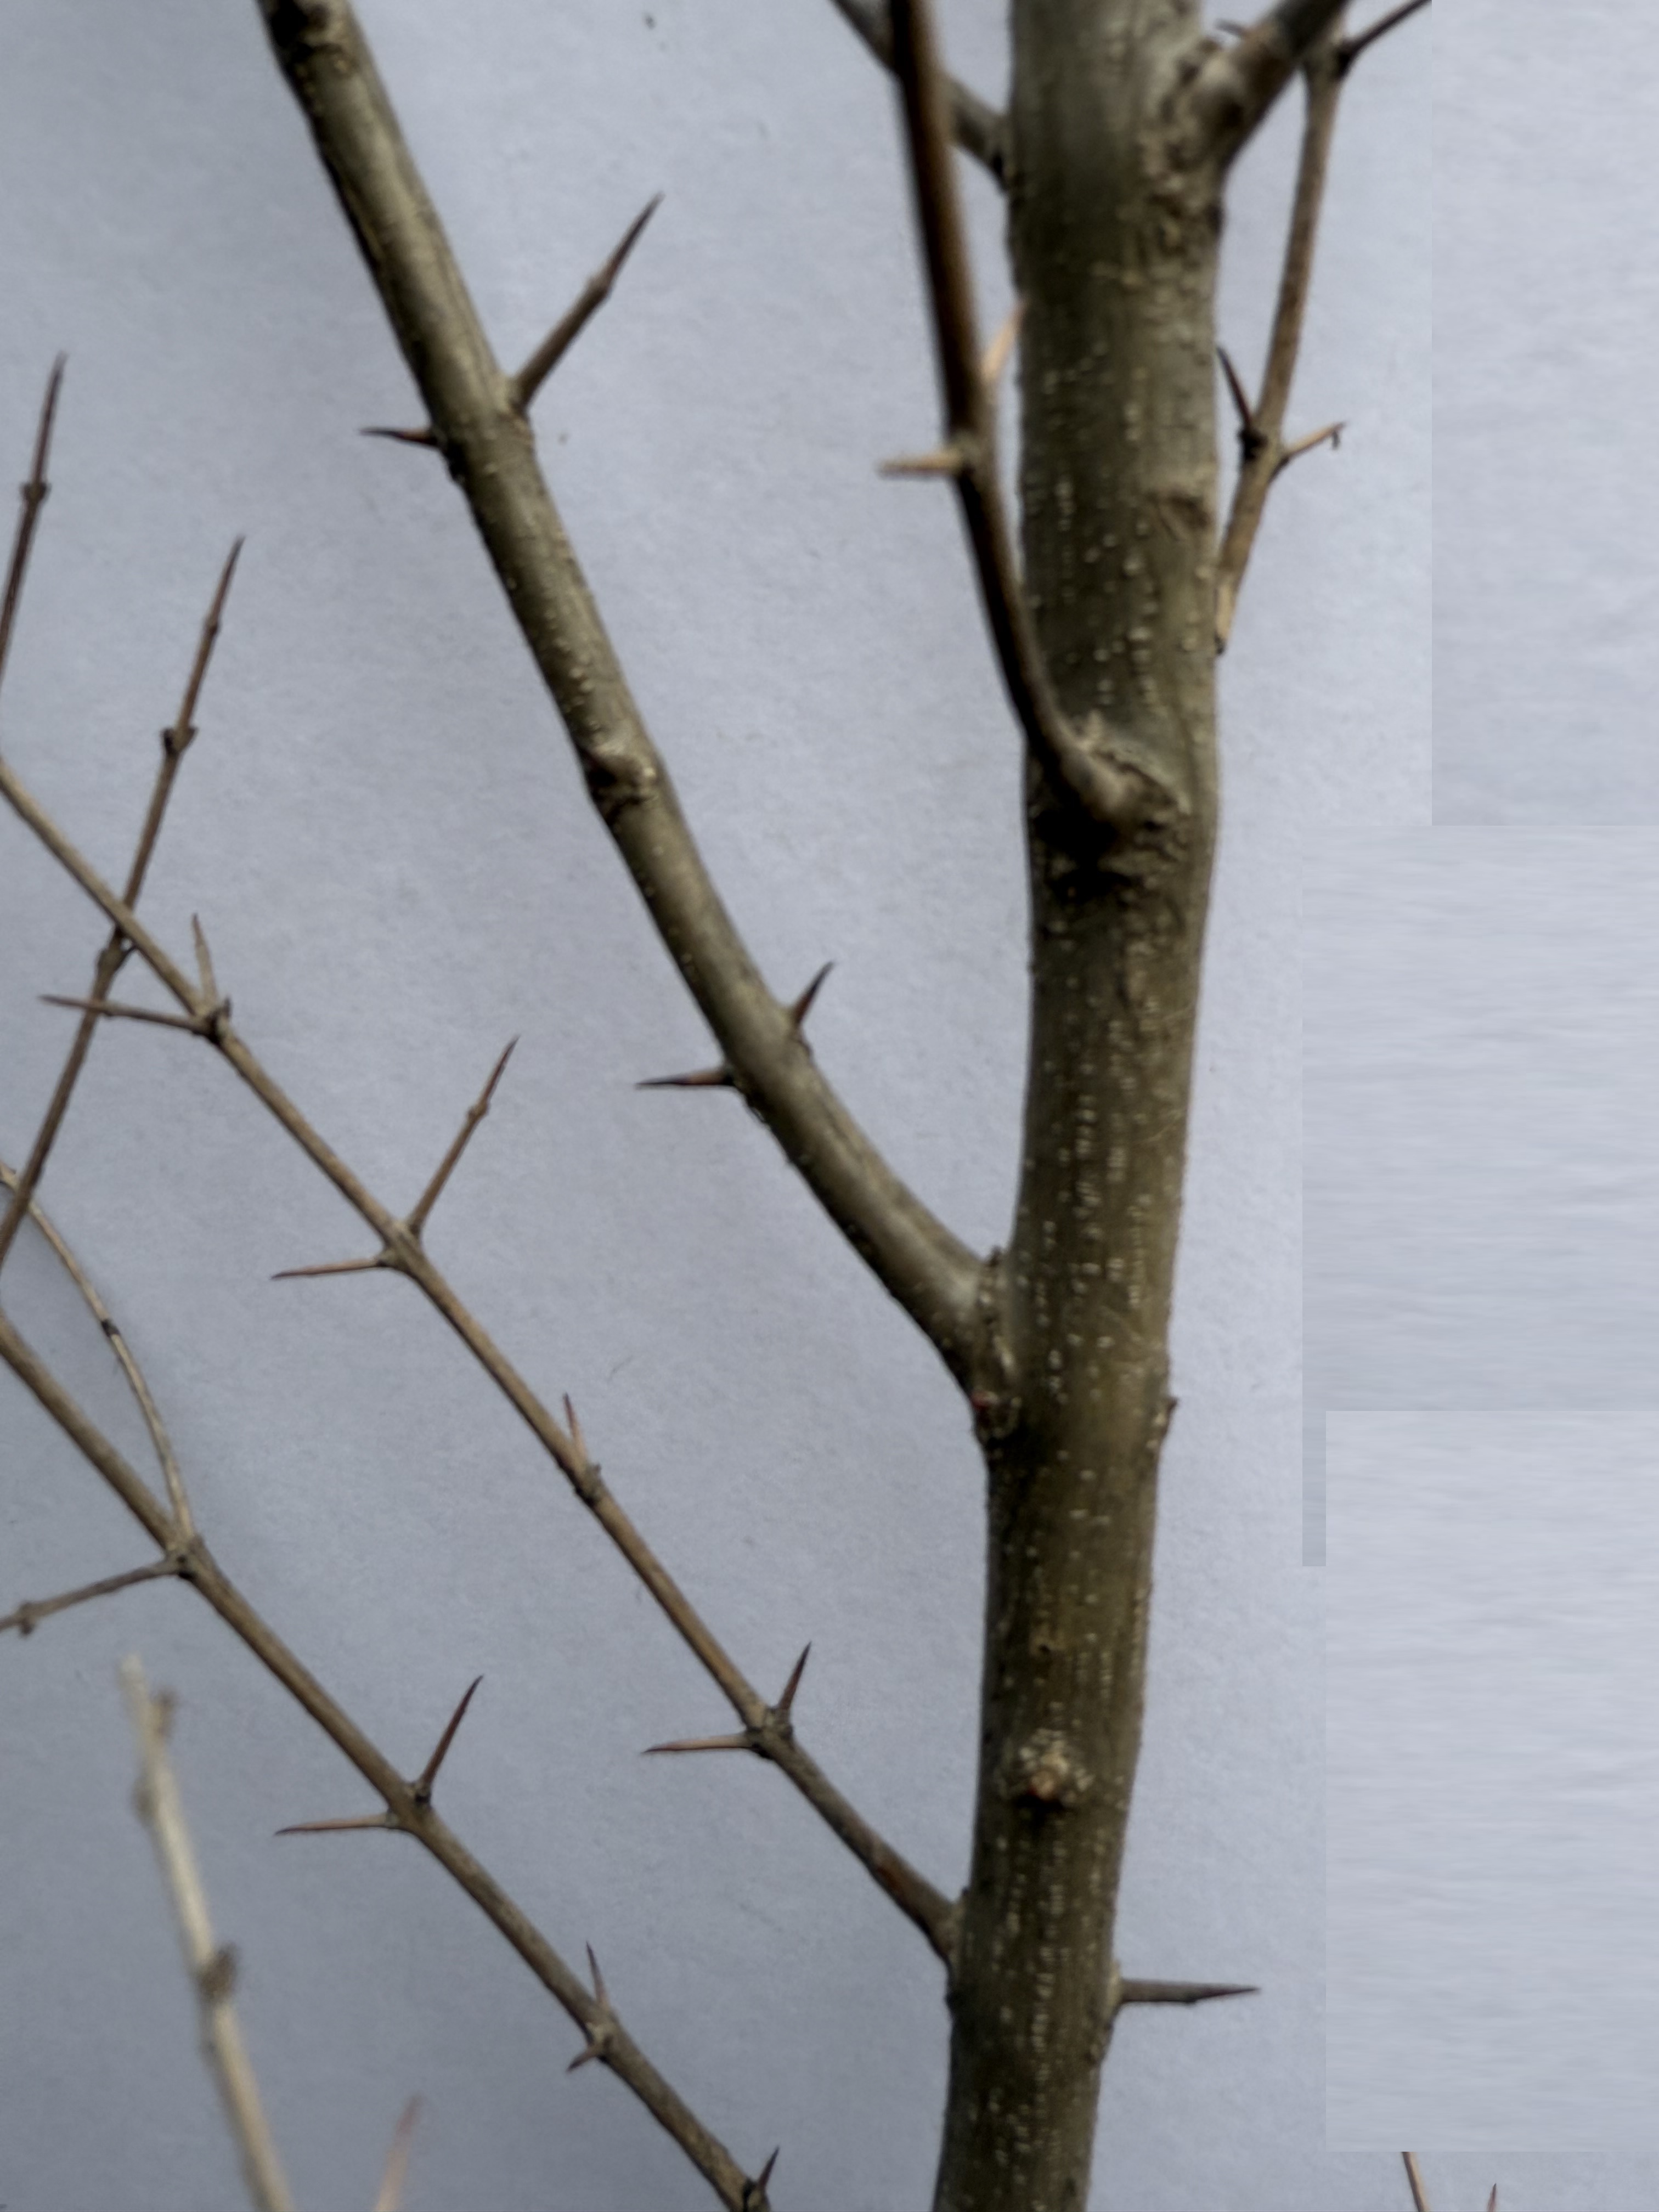
Variety: Pomegranate